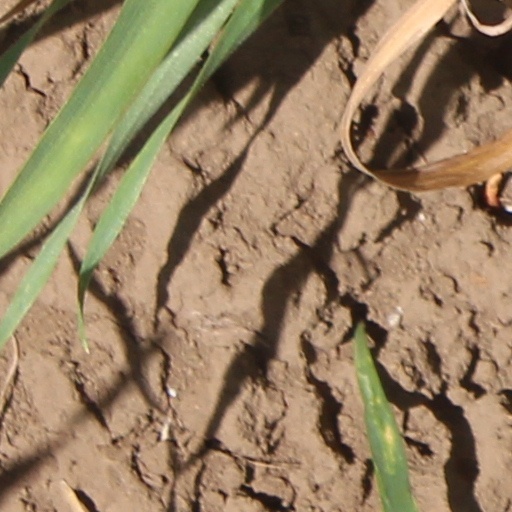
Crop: wheat